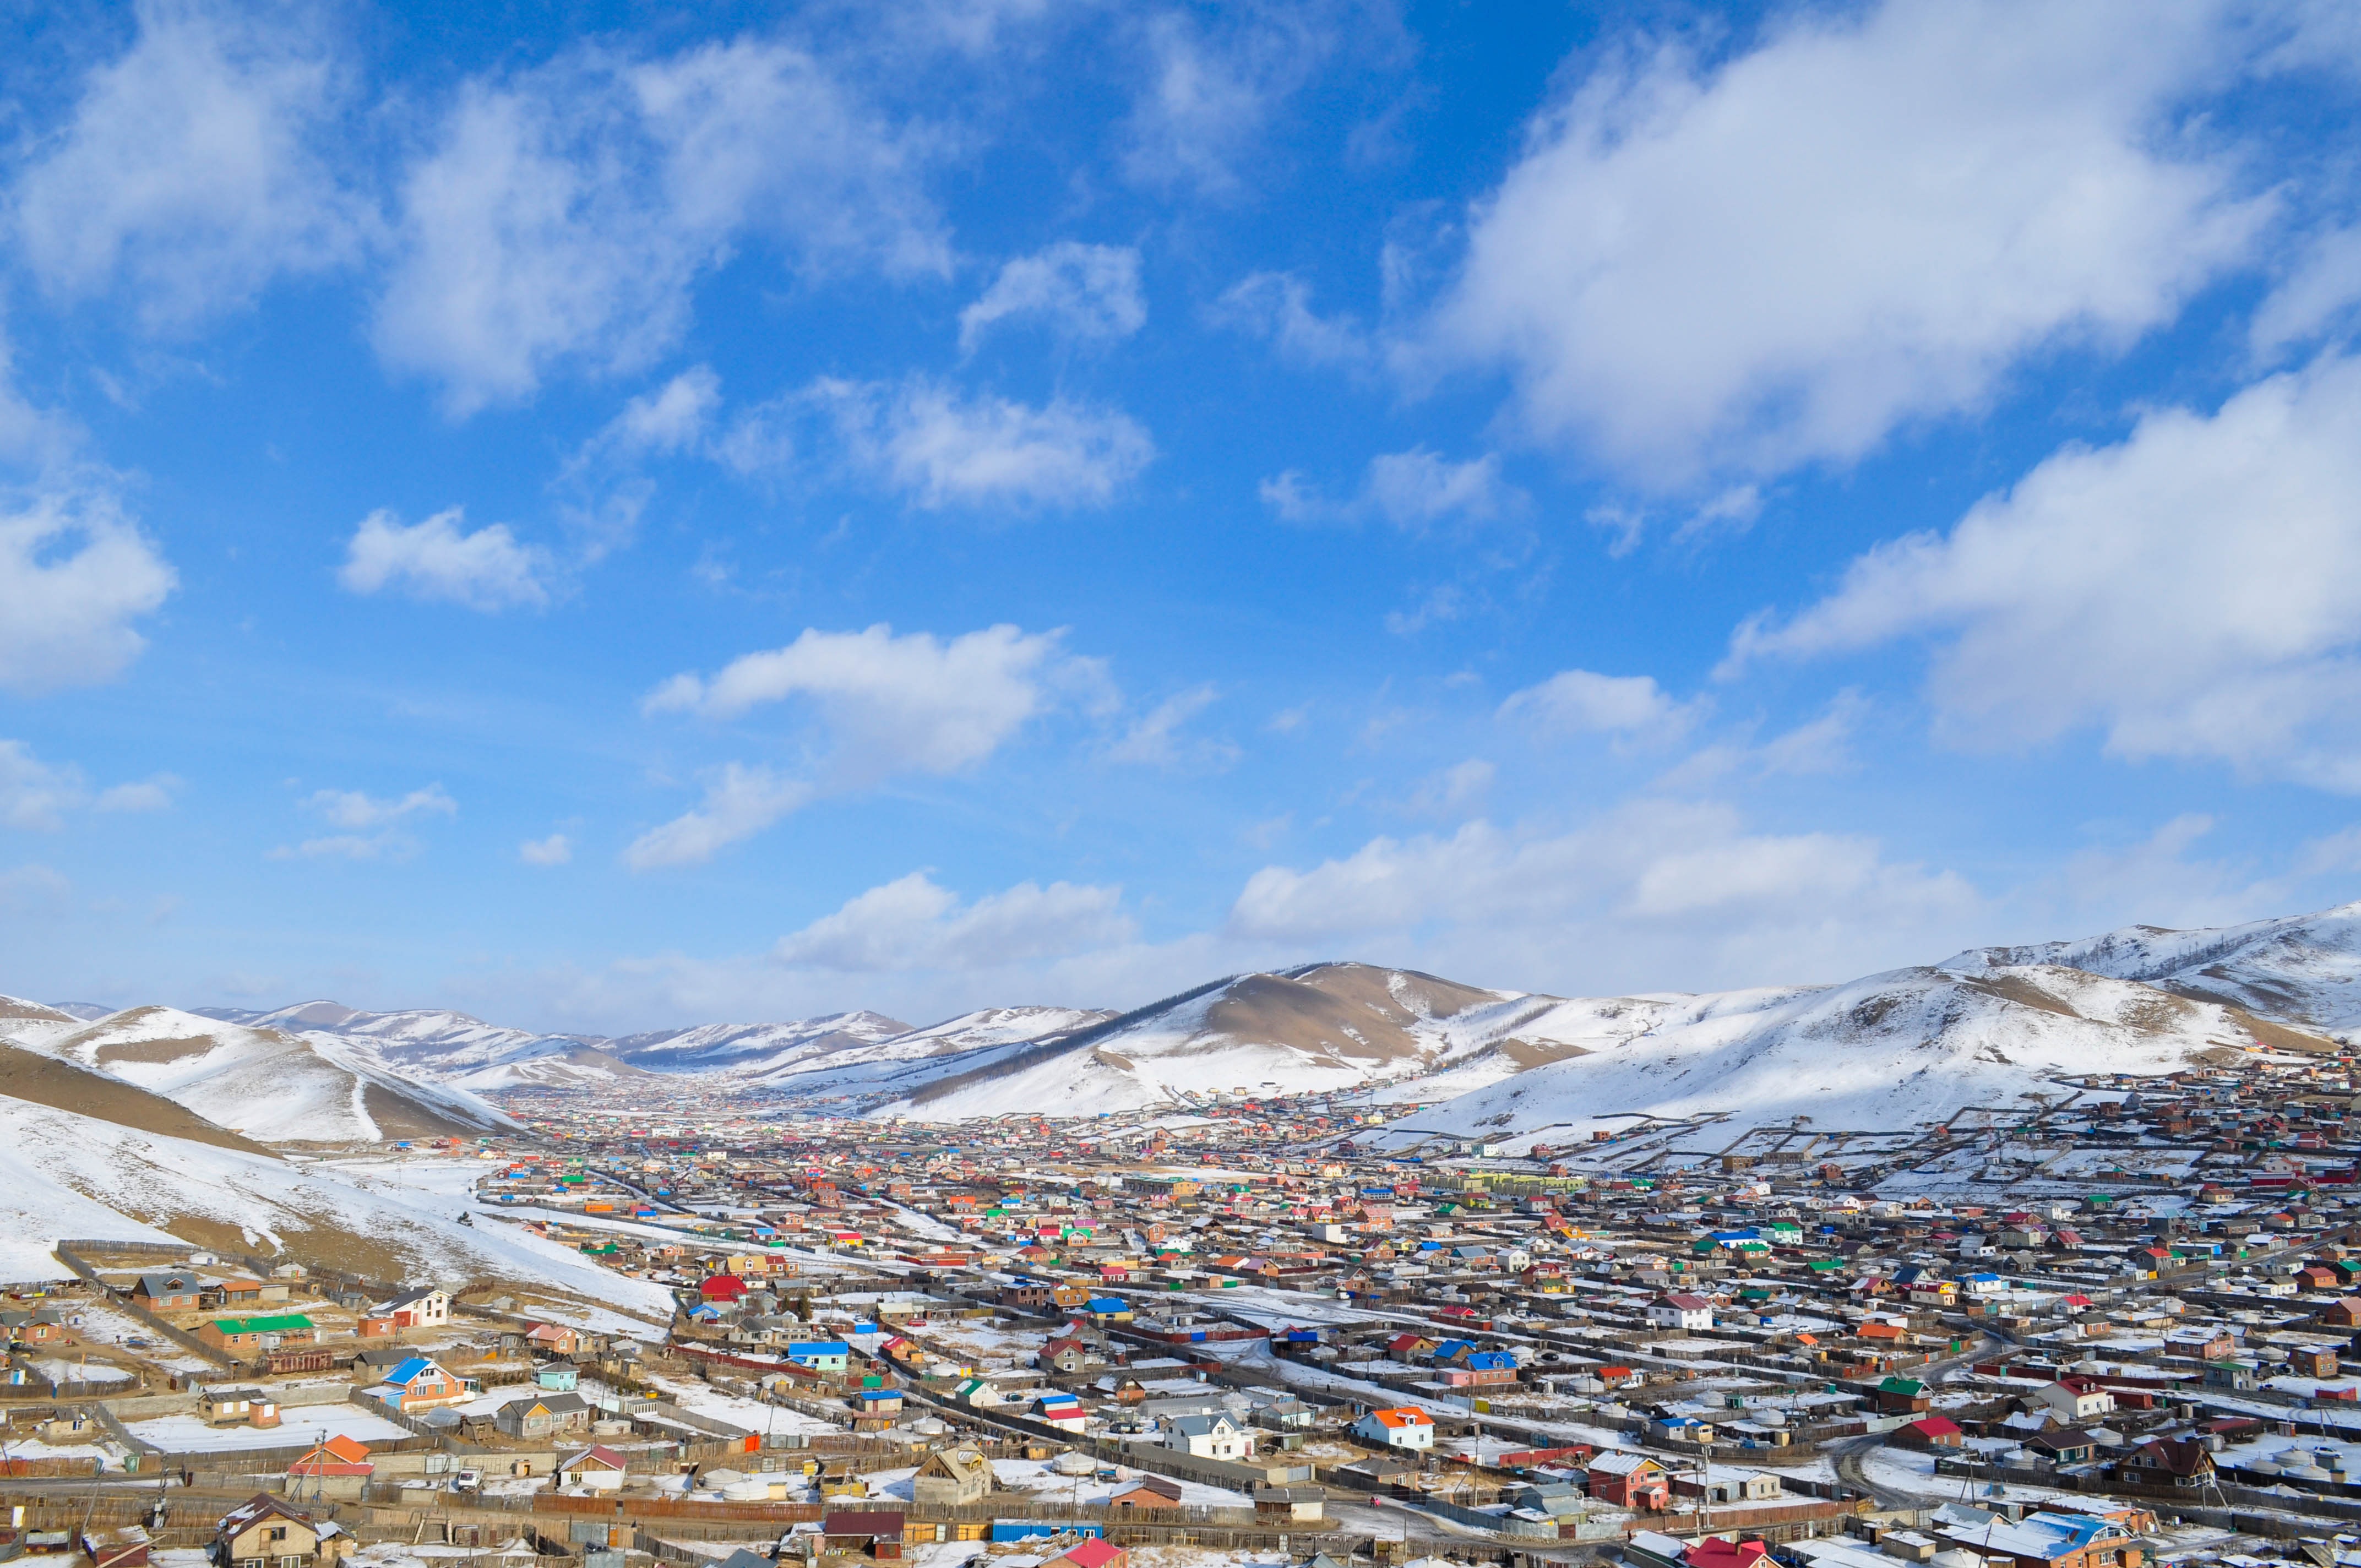
landscape, sea, mountain, snow, winter, cloud, sky, sun, mountain range, neighborhood, suburb, weather, blue, sunny, clouds, alps, piste, mongolia, ulaanbaatar, mountainous landforms, grassroots